Tututawa

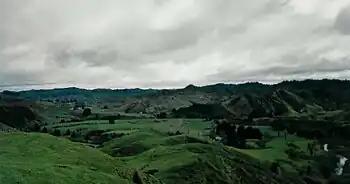
Looking north across the Tututawa Plain, bounded by the Mangaehu Stream, to the Mangaotuku Stream junction and Tututawa in the distance. Possible location of "Makama", a Ngāti Ruanui village visited by Rev. Richard Taylor in 1846.

The name Tututawa is said to mean "bird snares set in Tawa trees", and this is affirmed by the significant population of kererū that graze upon the lush purple berries of the remaining Tawa trees. The name is likely to have been ascribed by the Inuawai hapū of the Ngāti Ruanui tribe, who once dwelt along the Mangaehu Stream and its tributaries.